Domestic policy of Vladimir Putin

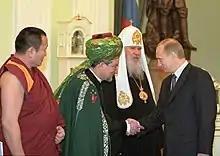
Putin meeting with religious leaders of Russia in 2001

Putin regularly attends the most important services of the Russian Orthodox Church on the main Orthodox Christian holidays. He established a good relationship with Patriarchs of the Russian Church, the late Alexy II of Moscow and the current Kirill of Moscow. As President, he took an active personal part in promoting the Act of Canonical Communion with the Moscow Patriarchate, signed 17 May 2007 that restored relations between the Moscow-based Russian Orthodox Church and the Russian Orthodox Church Outside Russia after the 80-year schism.